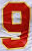
Number: 9